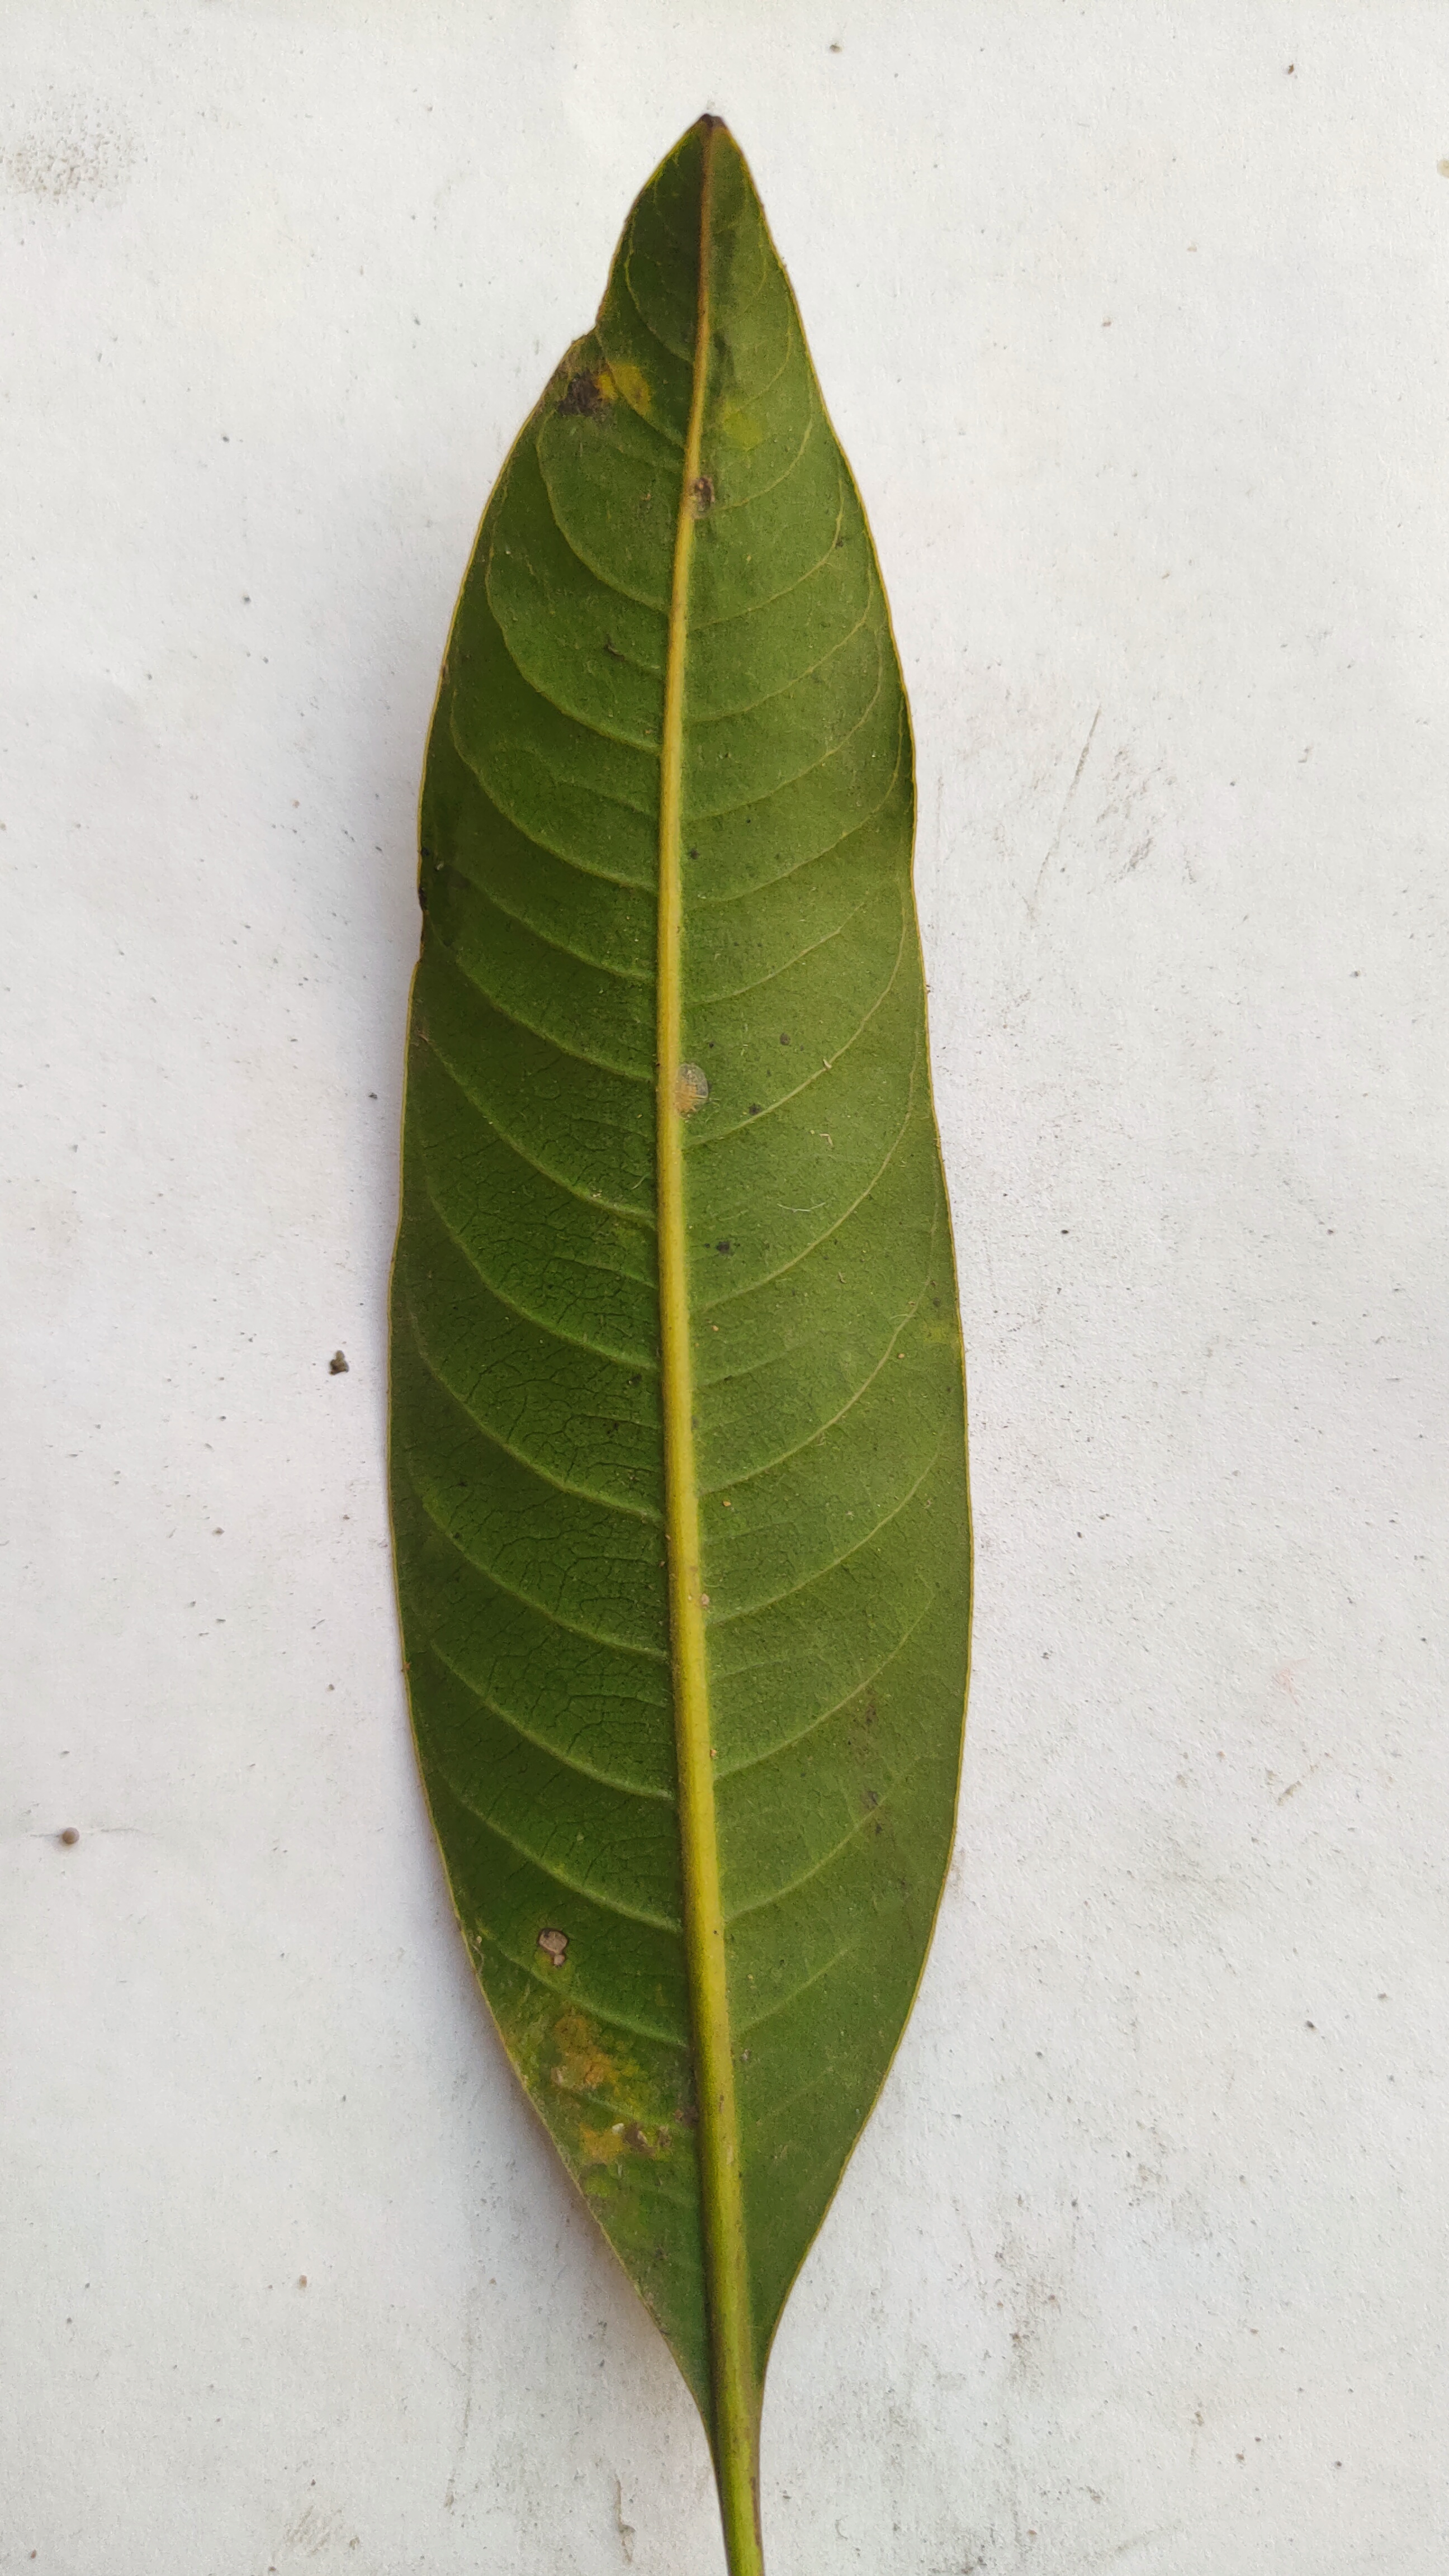
Leaf variety: Mango